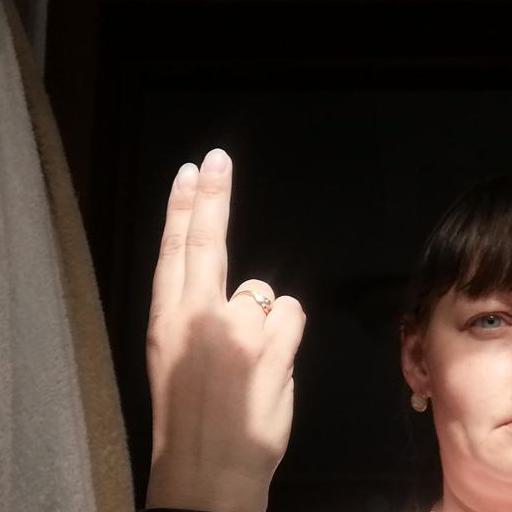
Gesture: two_up_inverted